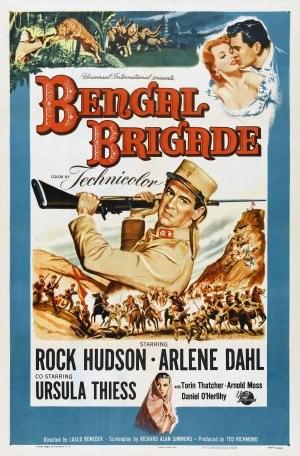
Rock Hudson — nom de scène de Roy Harold Scherer Jr. — est un acteur américain, né le 17 novembre 1925 à Winnetka et mort le 2 octobre 1985 à Beverly Hills.
La Révolte des Cipayes est un film américain réalisé par László Benedek, sorti en 1954.